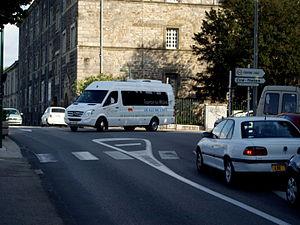
bus de l'été de tournon sur rhone devant la paserlle
Le département de l'Ardèche est un département français situé dans la région Auvergne-Rhône-Alpes. Sa préfecture est Privas. Il doit son nom à la rivière Ardèche qui le traverse d'ouest en est, ses habitants s'appellent les Ardéchois. Il est composé de 335 communes au 1ᵉʳ janvier 2020. L'Insee et la Poste lui attribuent le code 07.